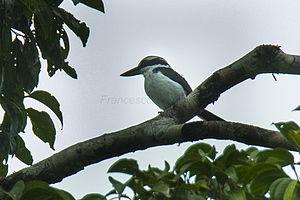
Le Martin-chasseur funèbre est une espèce d'oiseau de la famille des Alcedinidae, endémique à l'île de Halmahera, aux Moluques.